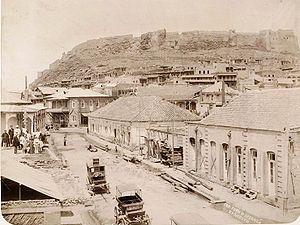
Gori en 1886 ქართული: გორი, ხედი ციხის უბანზე, 1886. ავტორი: დ. რუდნევი Русский: вид города Гори и древней крепости